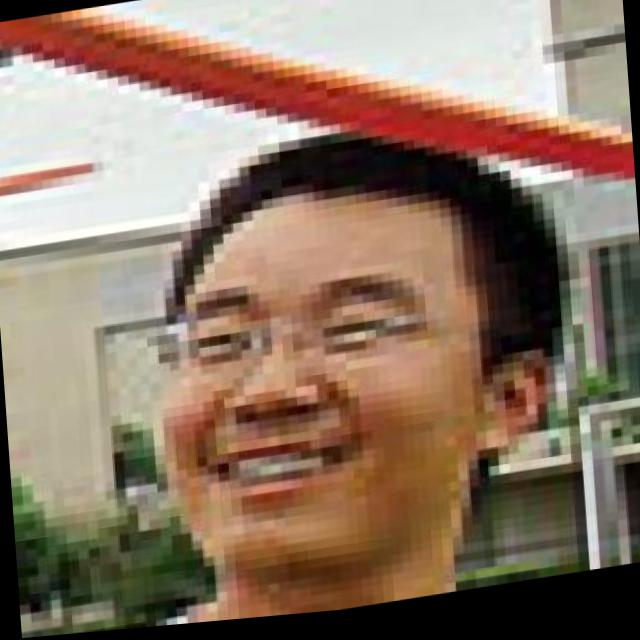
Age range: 13-20